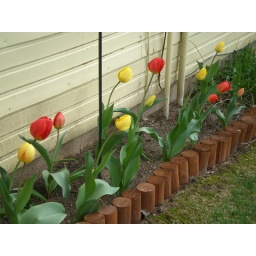
Tulips in our flower bed that Mike planted